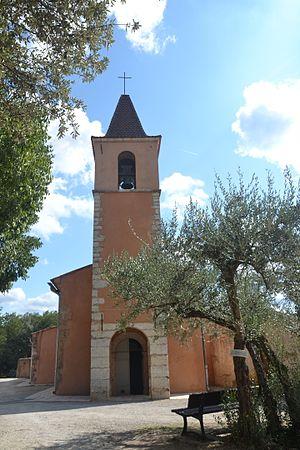
église de Sillans-la-Cascade
Sillans-la-Cascade est une commune française située dans le département du Var, en région française Provence-Alpes-Côte d’Azur.